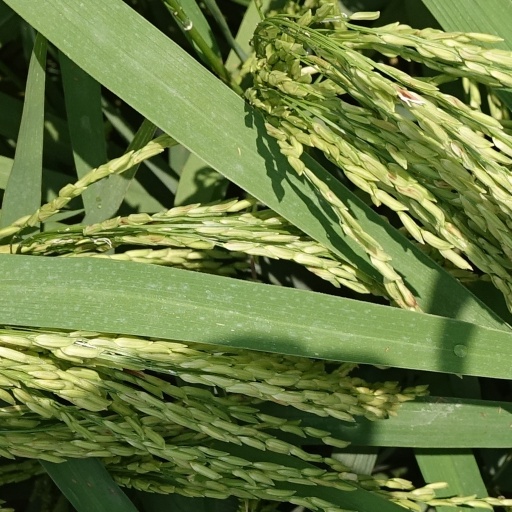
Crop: rice